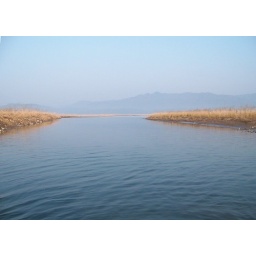
Crossing a stretch of water on elephant back during a jungle safari in Jim Corbett national park